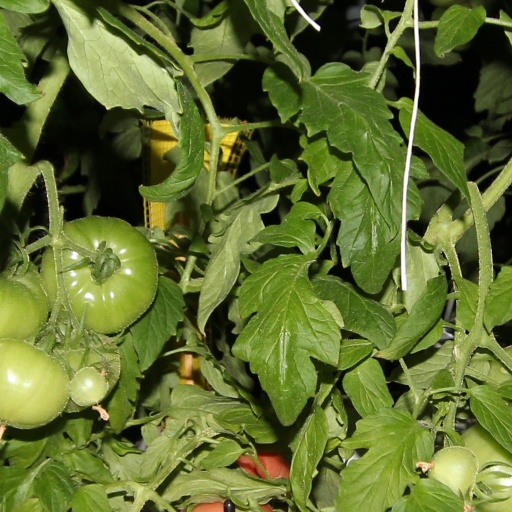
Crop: tomato